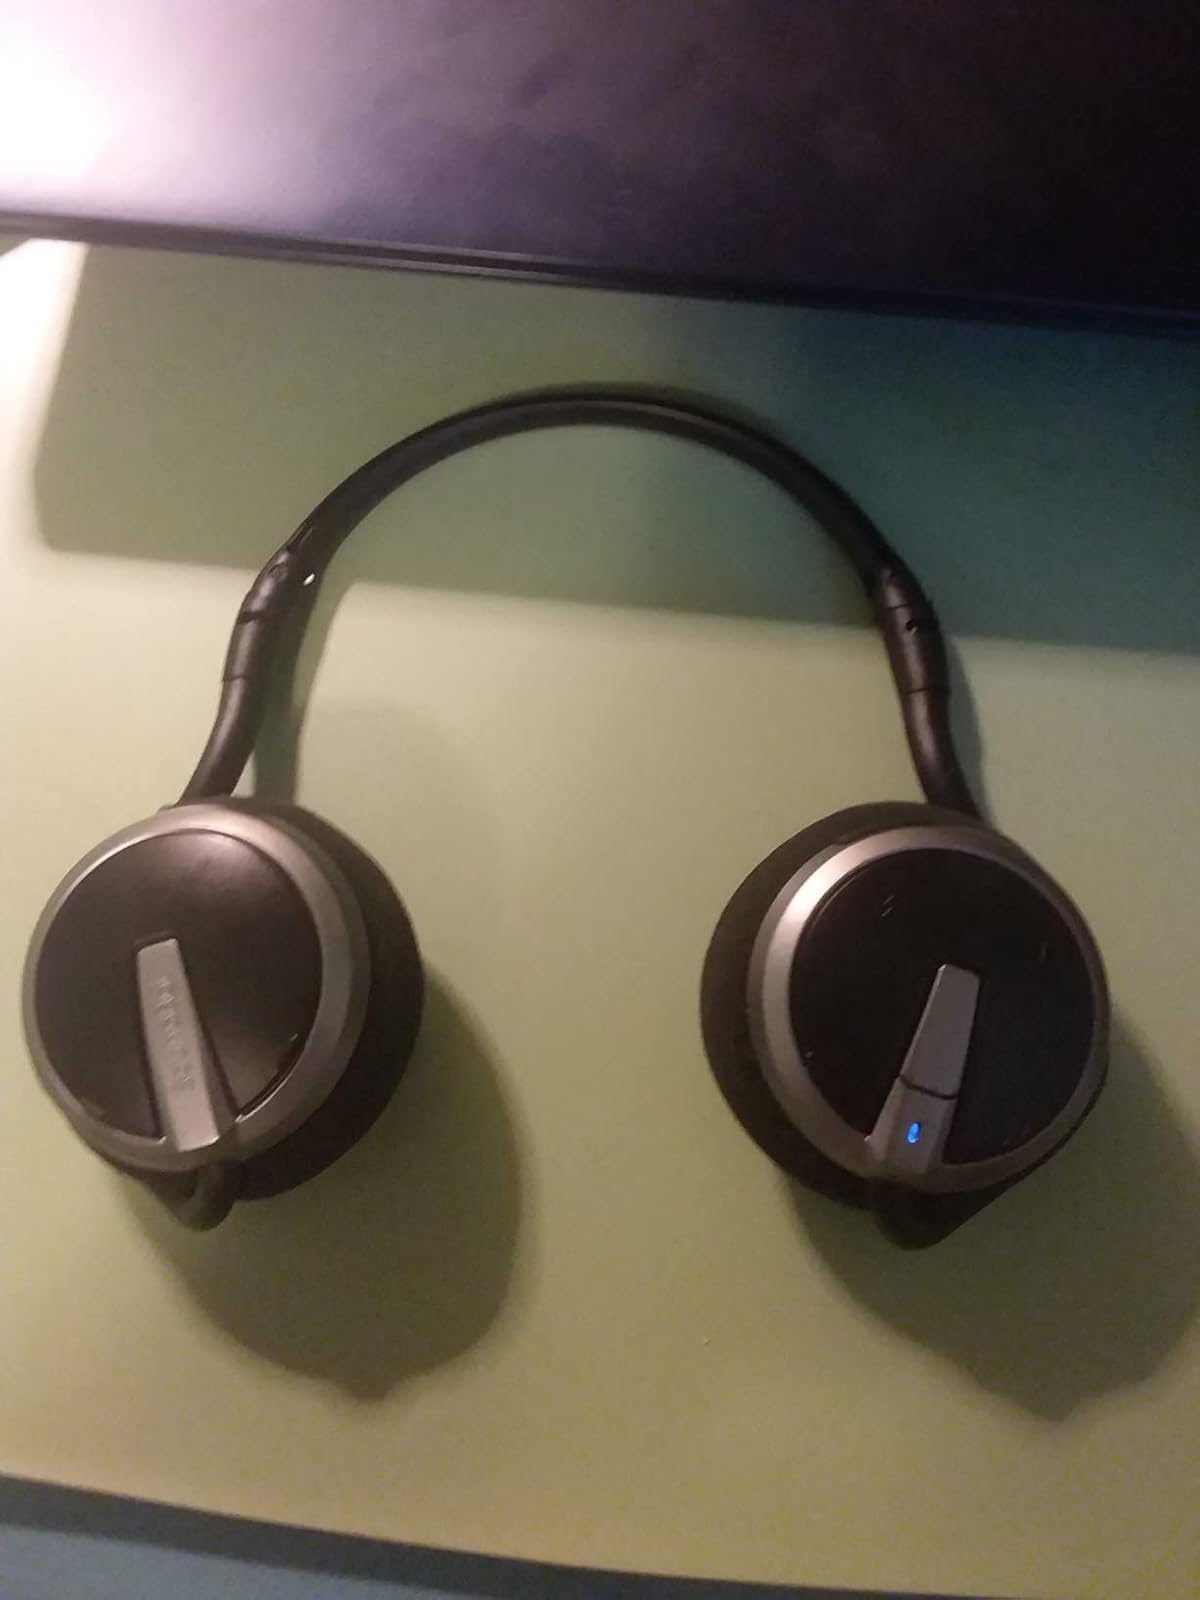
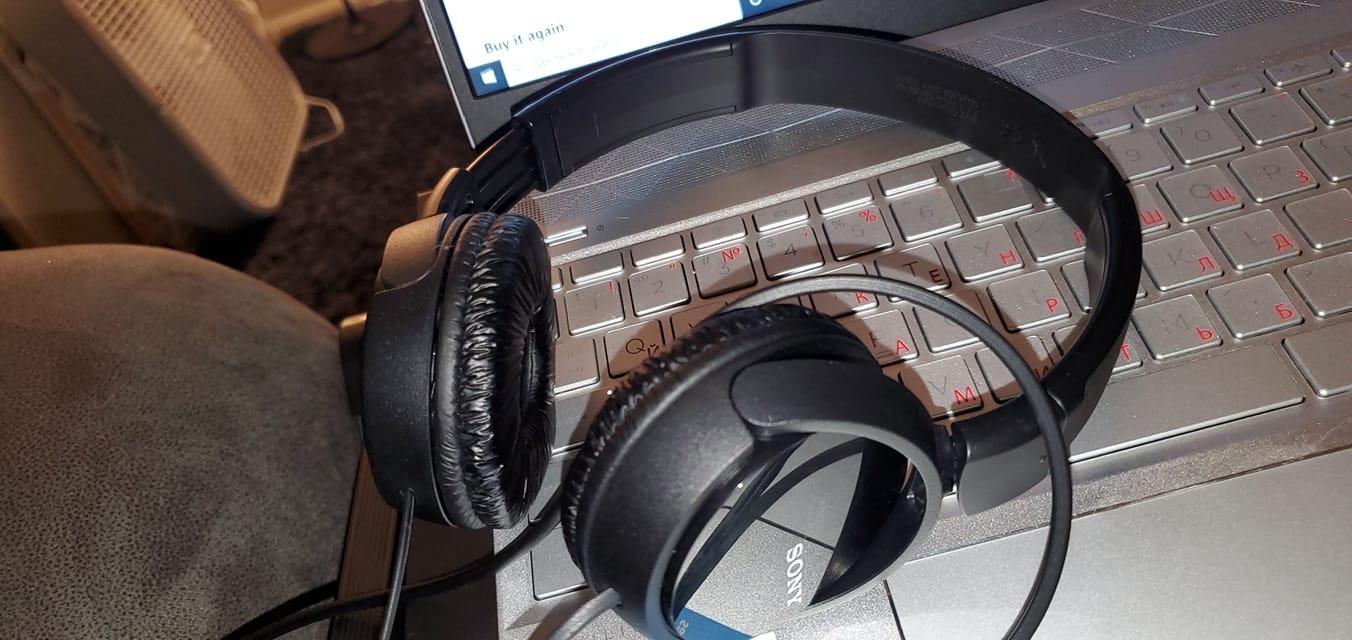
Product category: headphones
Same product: no